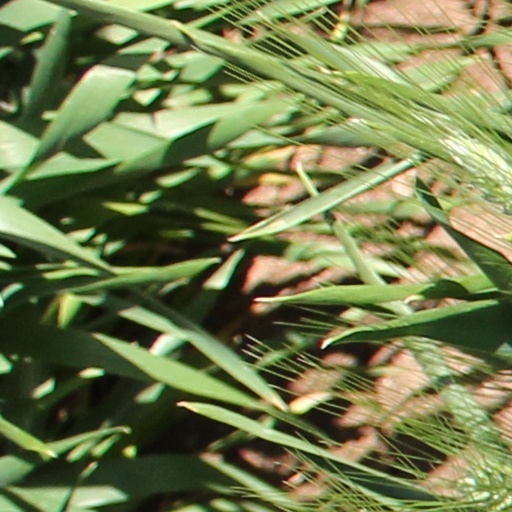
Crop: wheat